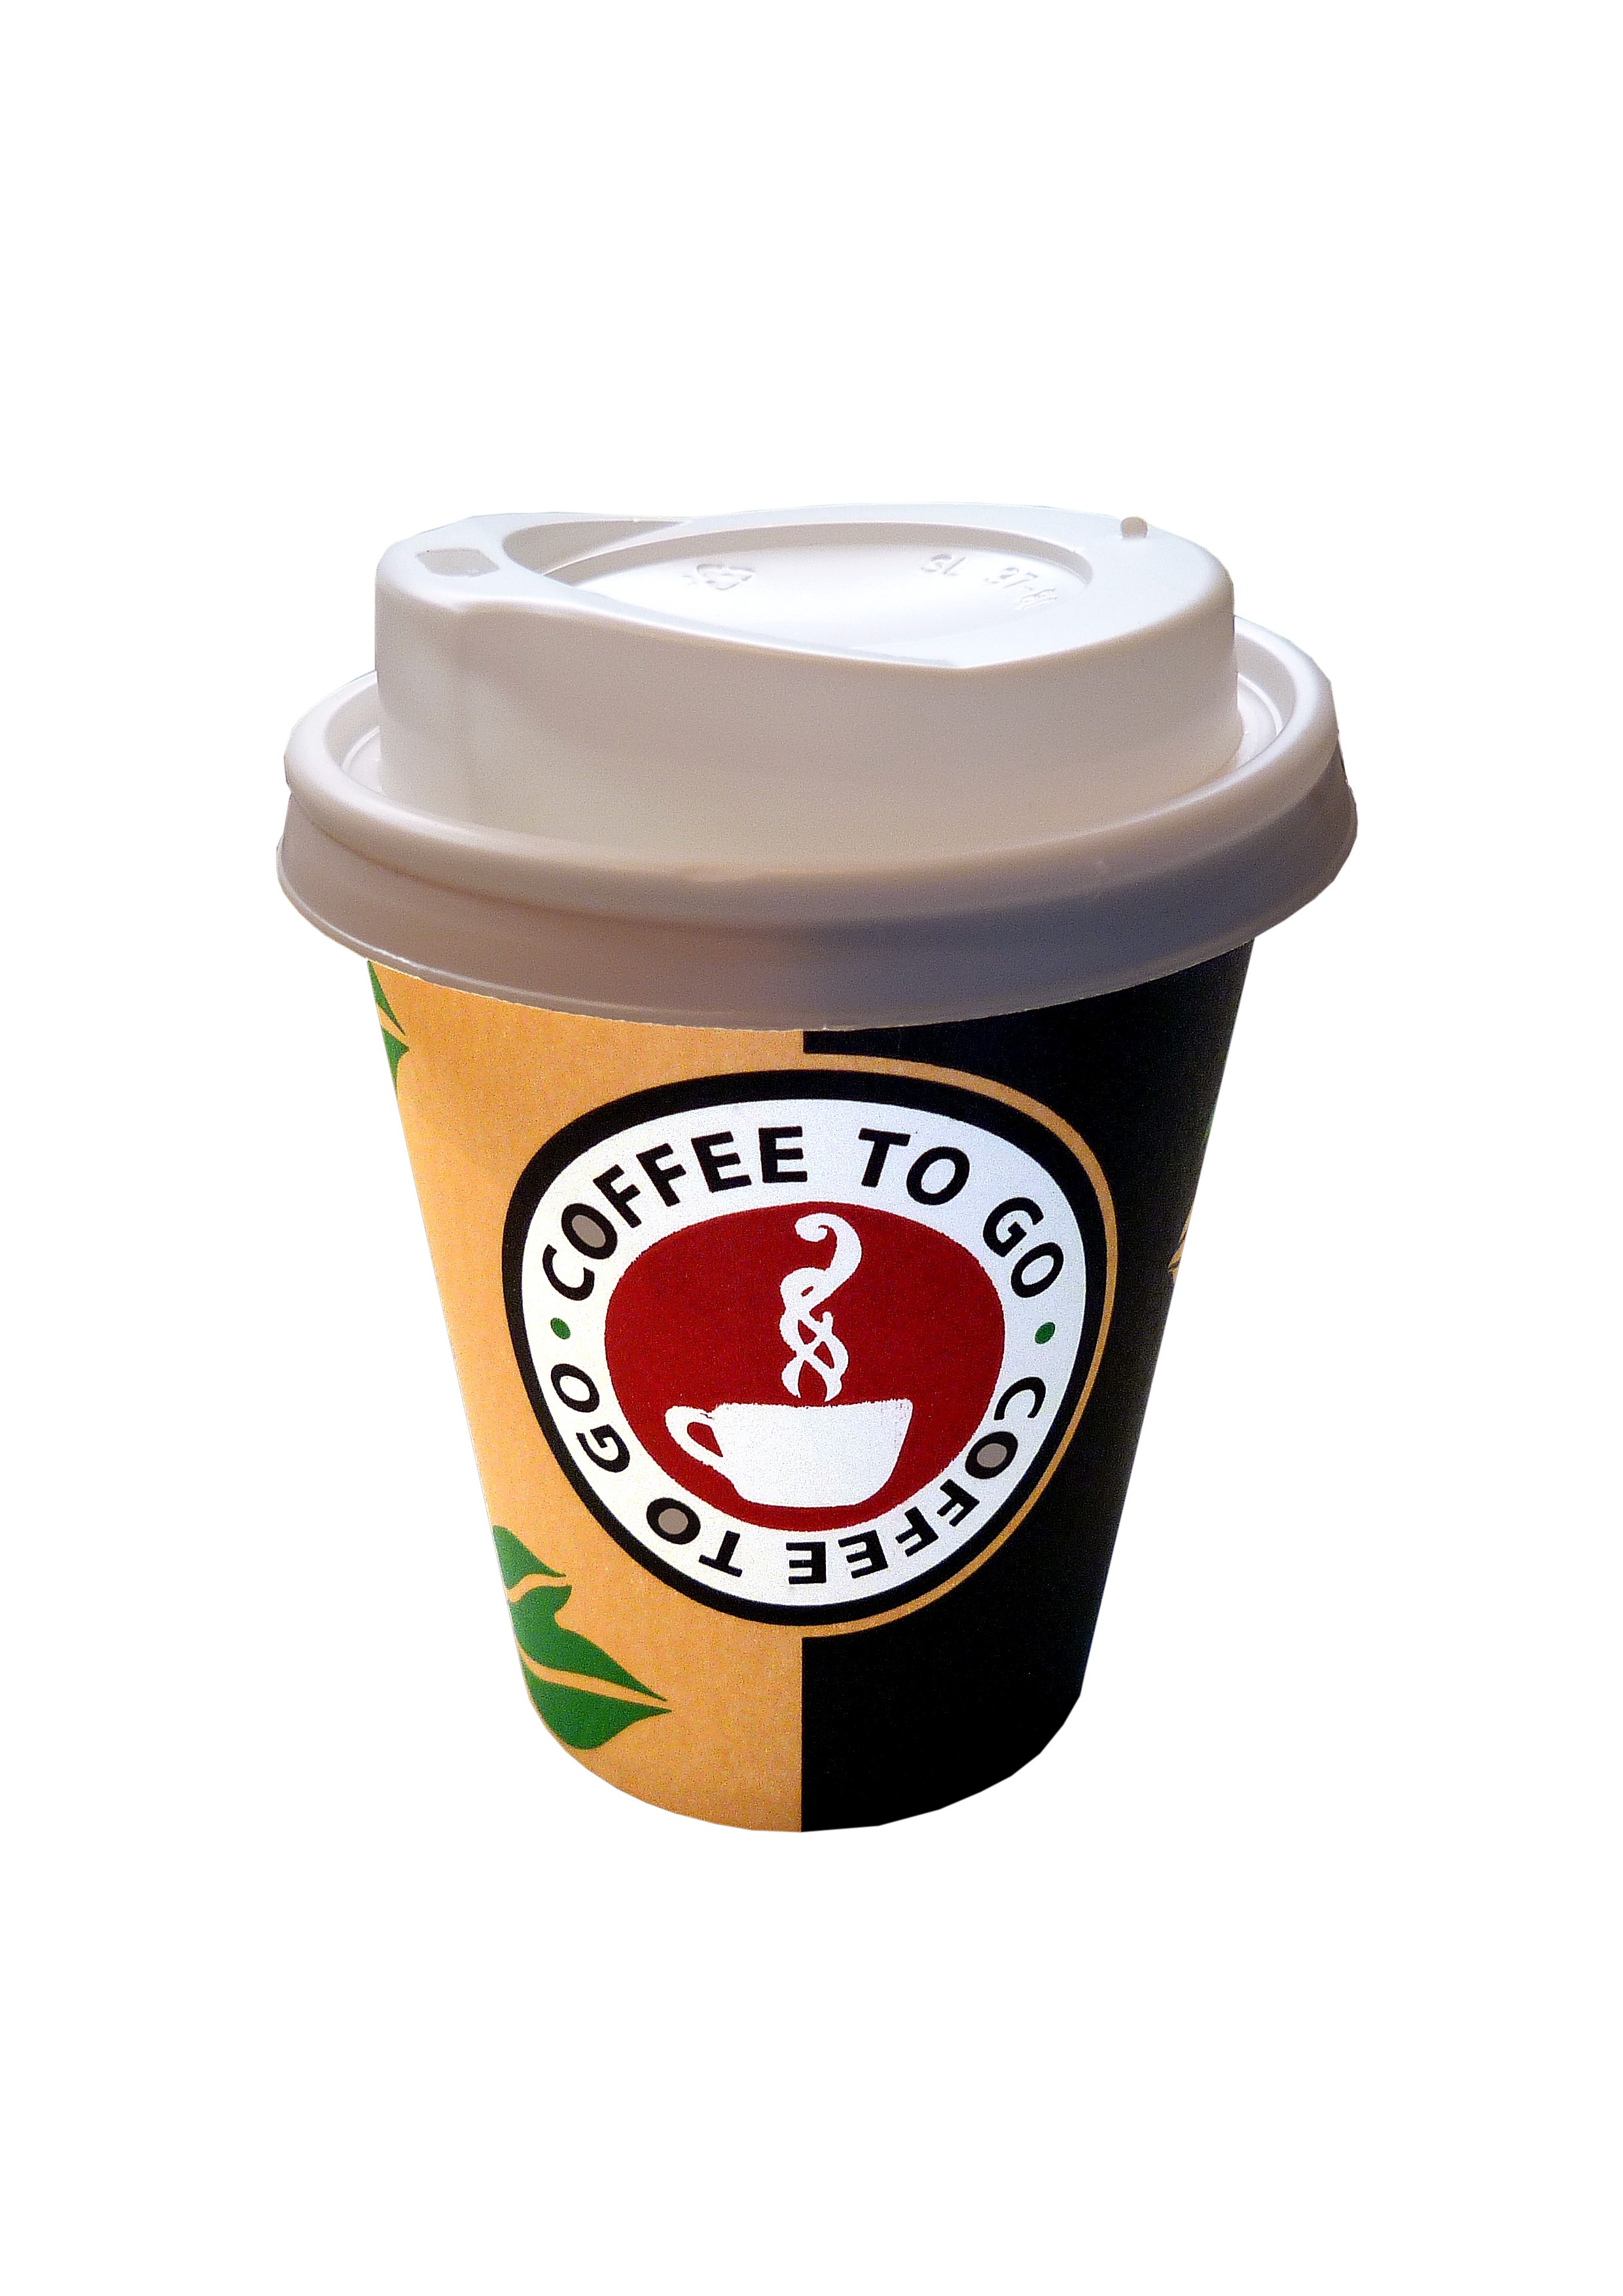
cup, food, drink, mug, coffee cup, product, flavor, coffee mugs, coffetogo, paper cup, pint us, drinkware